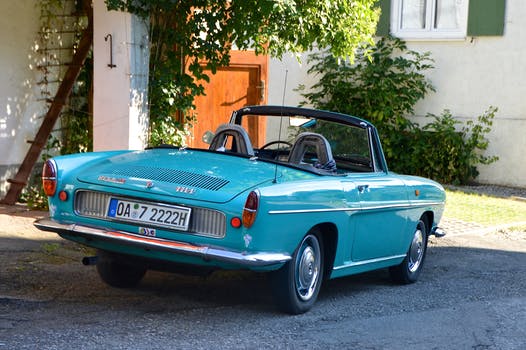
Label: No Watermark